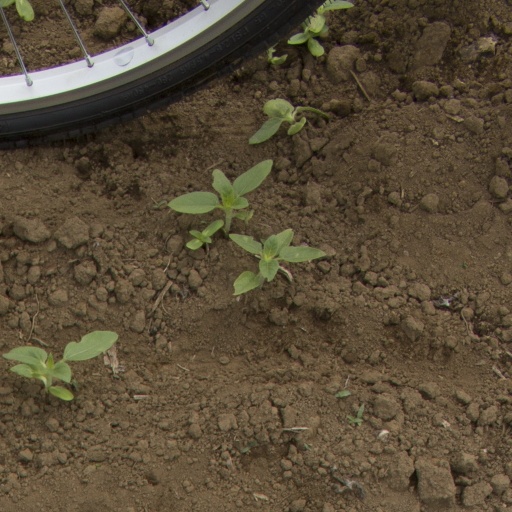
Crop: Jerusalem artichoke